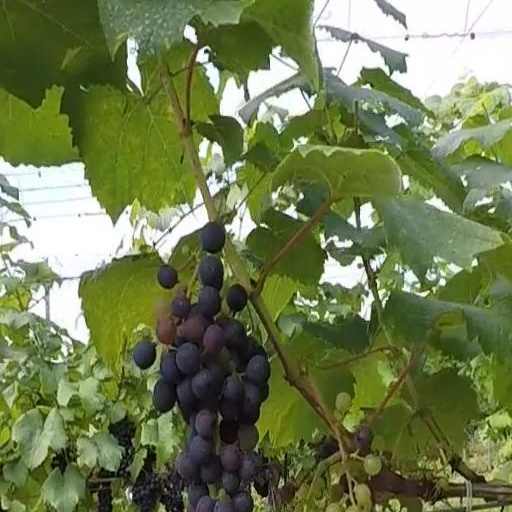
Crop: grape